Zhuge Liang

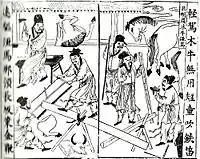
An illustration from a Qing dynasty edition of the historical novel "Romance of the Three Kingdoms" showing the wooden oxen and flowing horses used by the Shu army to transport supplies.

In the spring of 229, Zhuge Liang launched the third Northern Expedition and ordered Chen Shi to lead Shu forces to attack the Wei-controlled Wudu (around present-day Cheng County, Gansu) and Yinping (present-day Wen County, Gansu) commanderies. The Wei general Guo Huai led his troops to resist Chen Shi. He retreated when he heard that Zhuge Liang had led a Shu army to Jianwei (in present-day Longnan, Gansu). The Shu forces then conquered Wudu and Yinping commanderies.